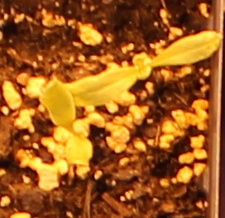
Label: Sugar beet